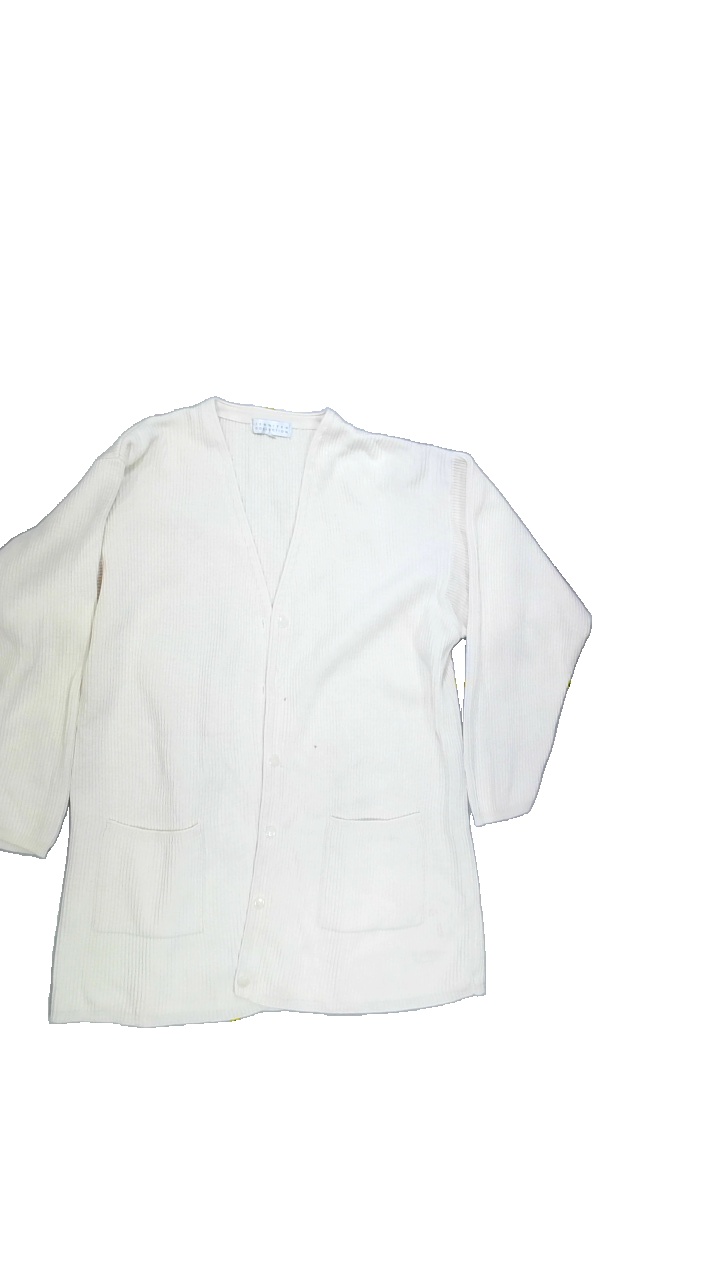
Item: Cardigan (Ladies)
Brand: Not Applicable
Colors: Beige
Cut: Long
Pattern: Plain
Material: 100%cotton
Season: All
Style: No trend
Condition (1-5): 2
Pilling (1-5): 4
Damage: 1
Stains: No
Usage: Export
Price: <50